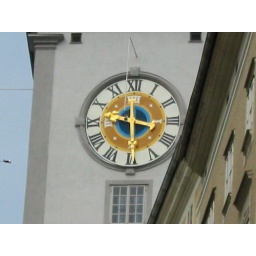
A close up of the clock tower on the Rathaus (Town Hall) in Salzburg.